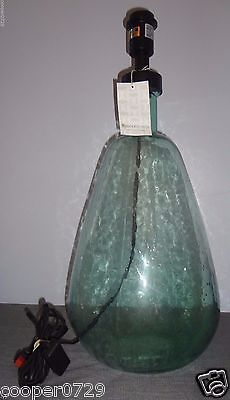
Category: lamp